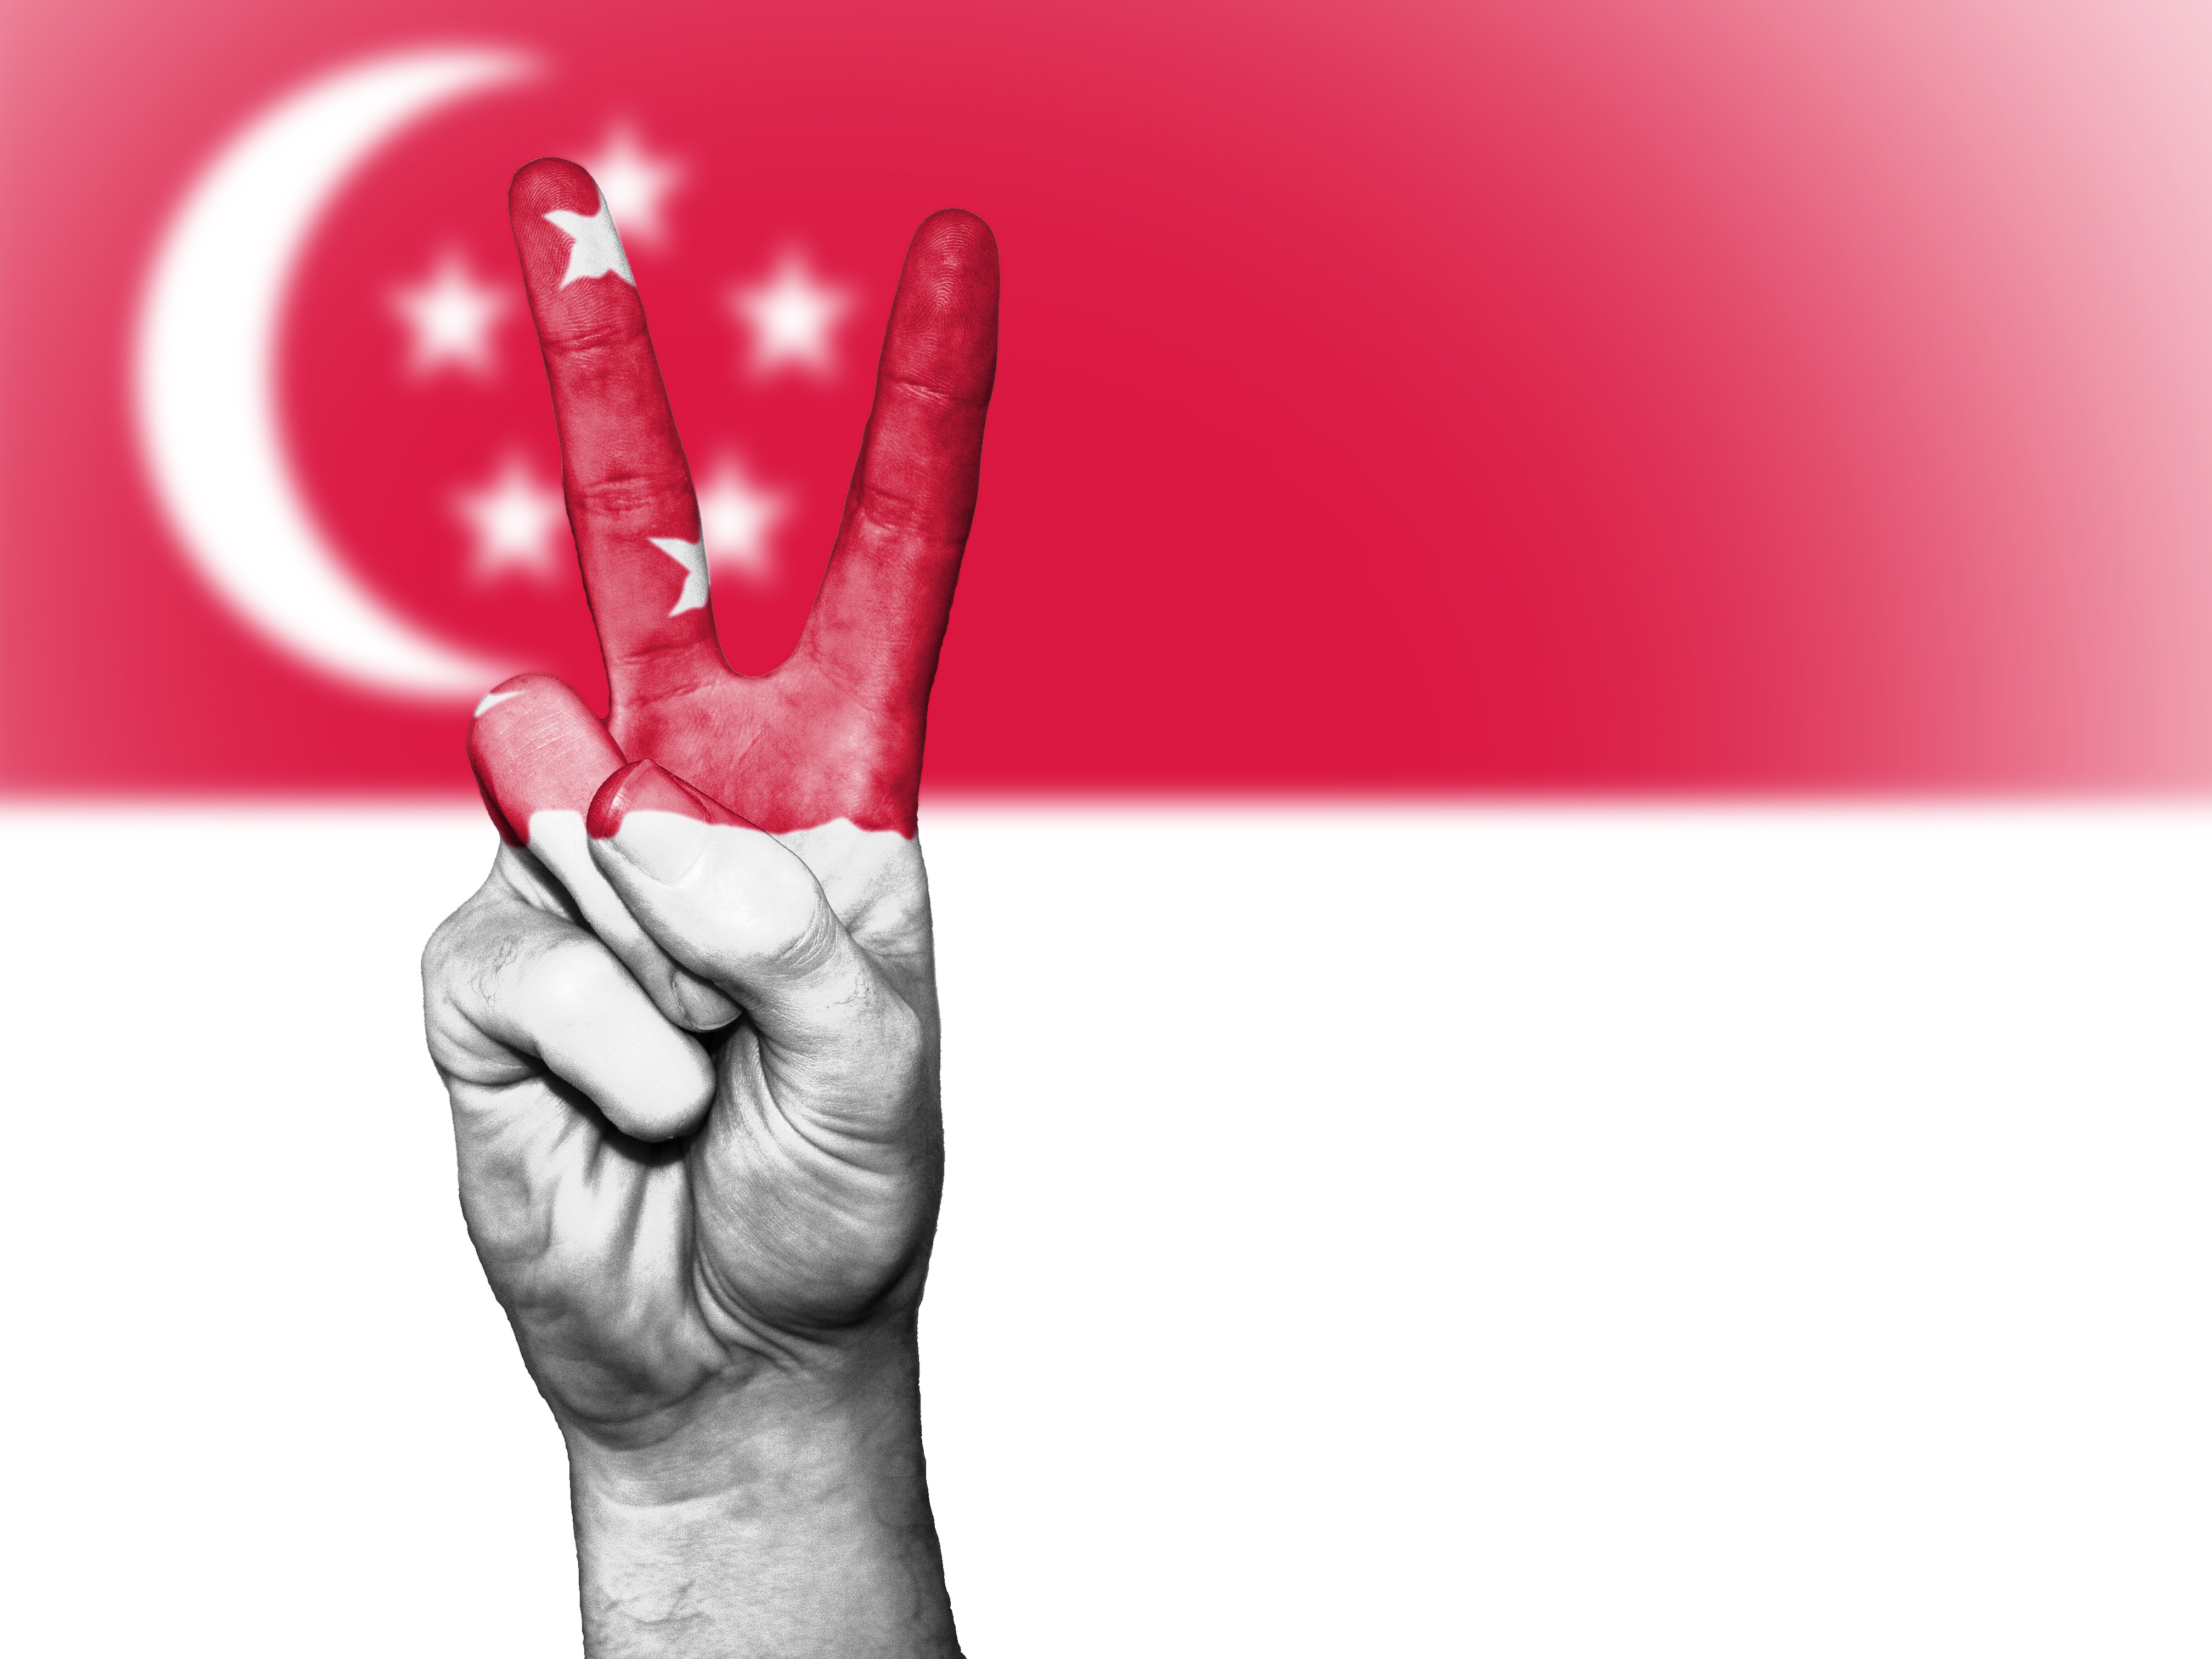
writing, hand, country, travel, finger, symbol, banner, flag, peace, tourism, arm, human body, national, colors, background, state, organ, icon, nation, singapore, thumb, ensign, sense